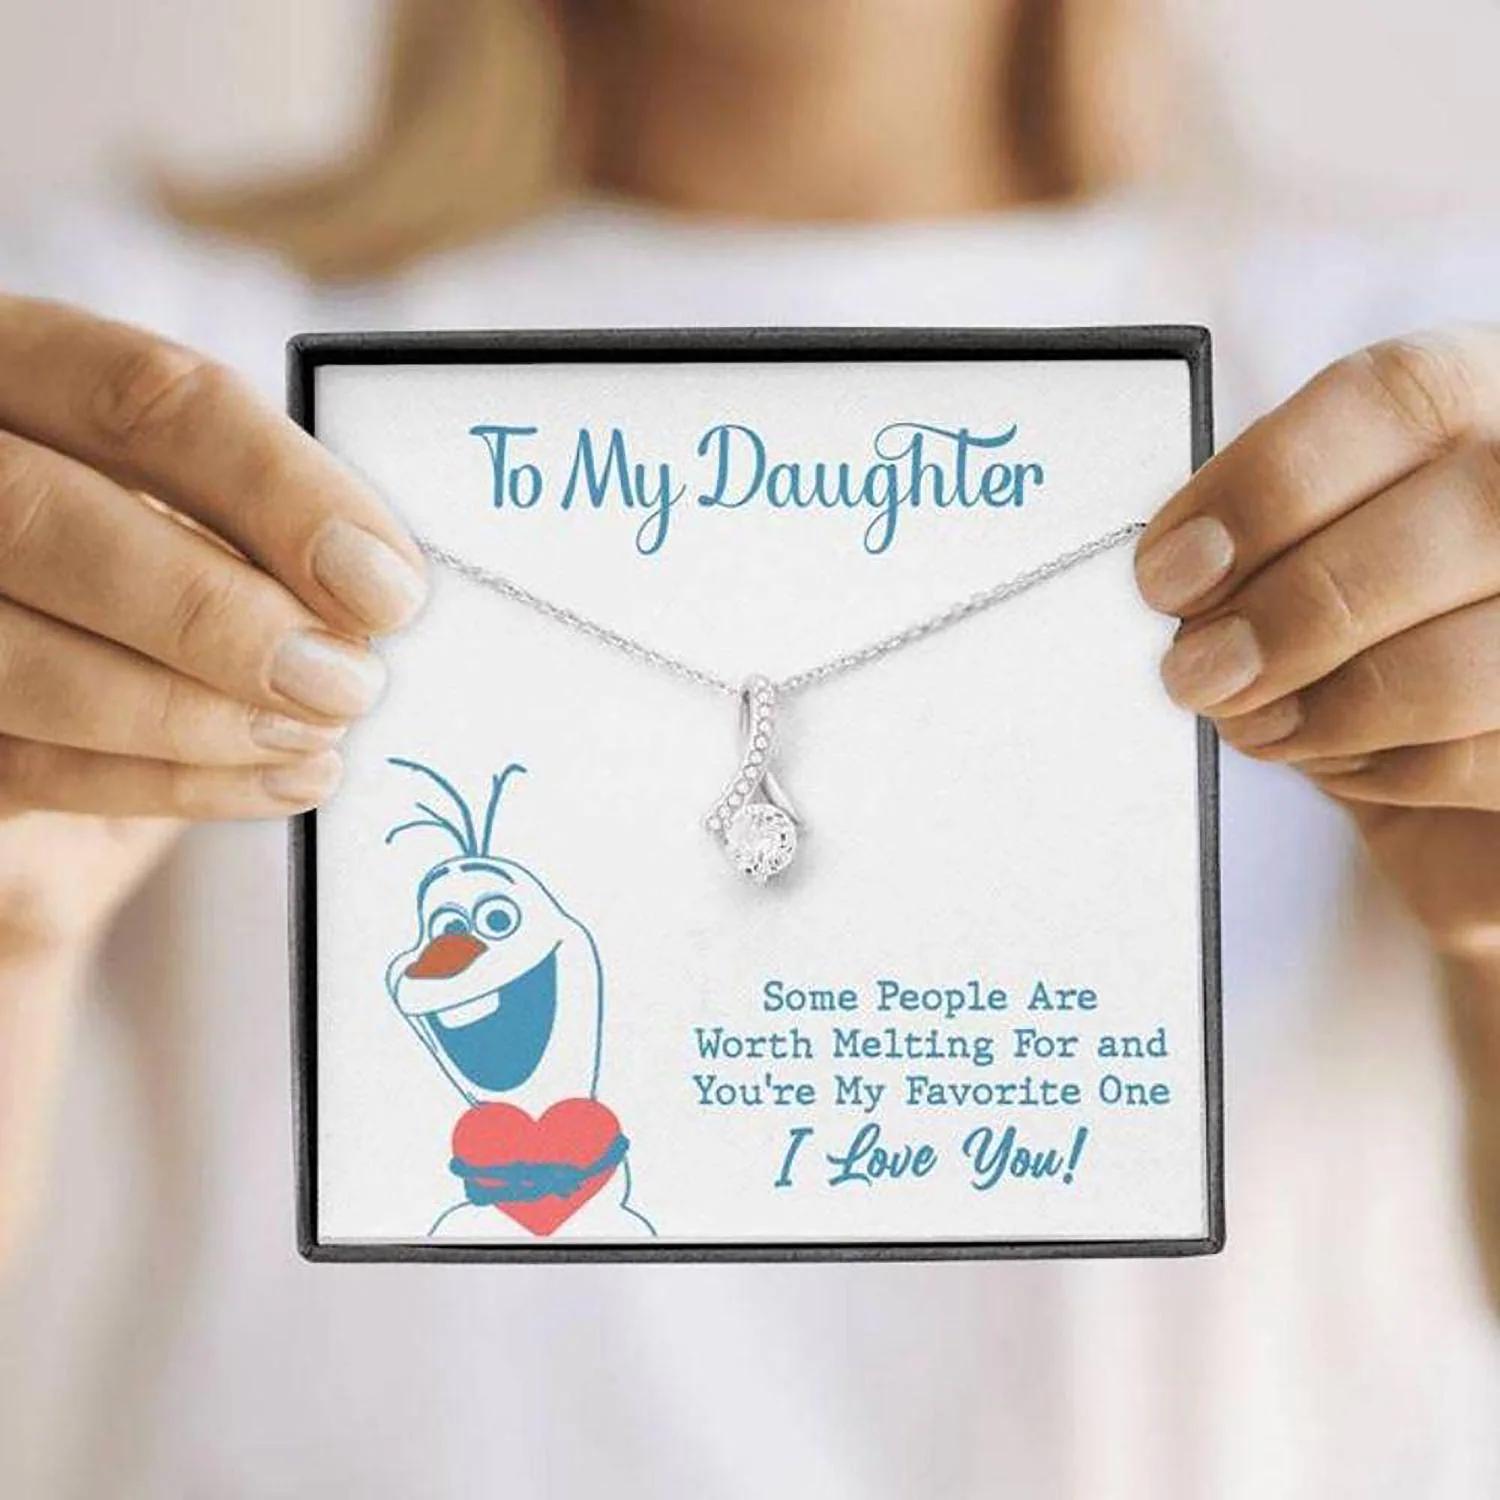
RAKVA Sterling Silver Pendant Set For Women
Type: Necklaces & Pendants
Brand: RAKVA
Price: Rs. 4999
 Give a loving gift that will melt her heart! this dazzling forever love pendant features a polished heart pendant surrounding a flawless 7mm cubic zirconia, embellished with smaller crystals adding extra sparkle and shine. the pendant is crafted in pure 92.5 sterling silver with an option to choose from white gold finish or yellow gold finish, and dangles from a fine silver chain.
Features: 925 Original Sterling Silver Pendant Set,It Comes With A Message Card As Shown In The Image,Unique One Of A Kind Gift